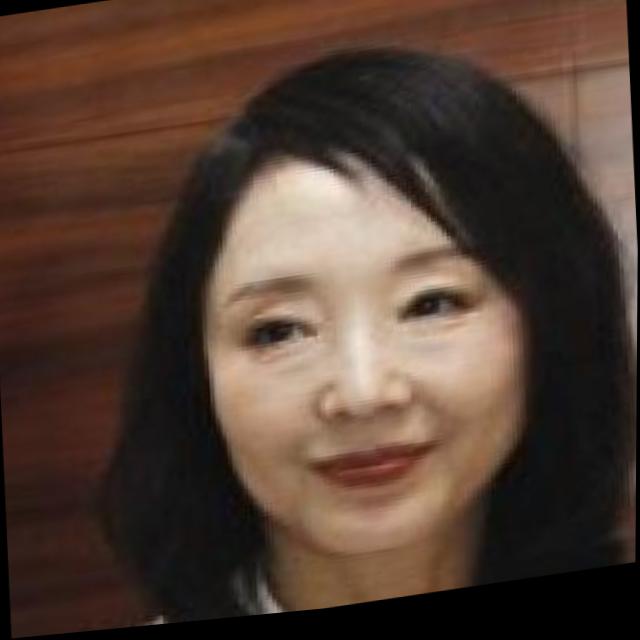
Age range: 45-64